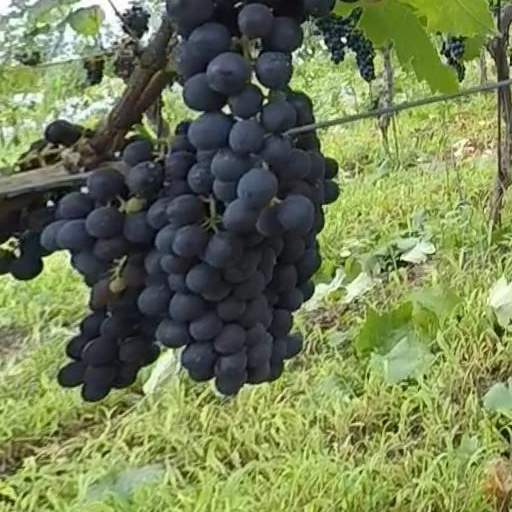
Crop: grape